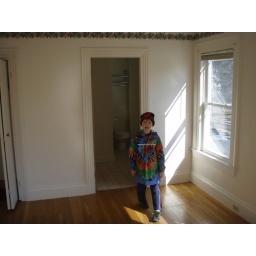
In the master bedroom, in front of the bathroom door